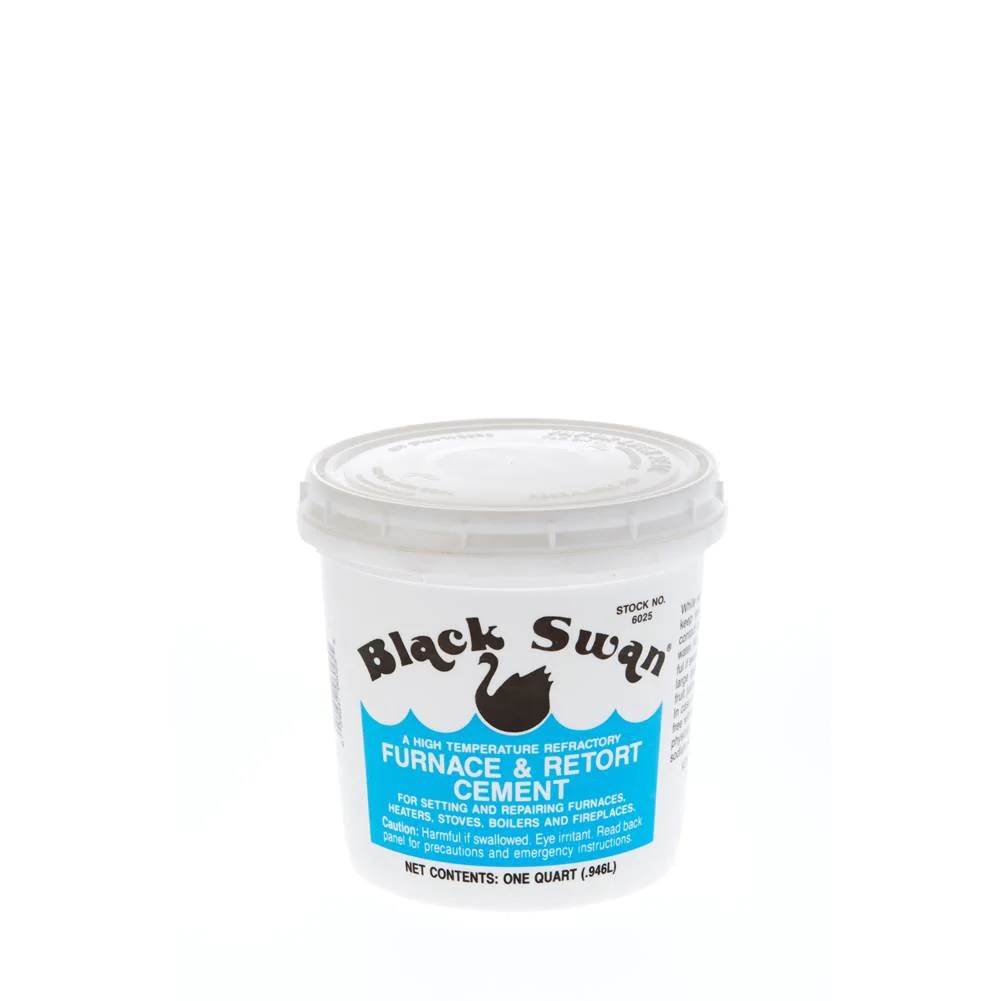
Black Swan's Furnace & Retort Cement 1 Pint
Brand: Black Swan
Black Swan's Furnace & Retort Cement is a ready to use, asbestos free cement used for setting and repairing furnaces, heaters, stoves, boilers, fireplaces, and for many other furnace and refractory applications. Adheres to stone, brick, wood, metal and most common building materials. Withstands temperatures up to 3000°F. Furnace & Retort Cement is fireproof, acid-proof, gas-tight and smokeless. DIRECTIONS Clean area thoroughly. Remove old cement or debris. Moisten surfaces to be cemented. Apply thin coat of cement and make sure all areas and cracks are filled. Apply second coat of cement liberally. Smooth with trowel. Place part to be connected gently on cement. Remove excess cement and smooth edges. For best results let cemented joint air-dry as long as possible before starting a very slow fire, thus allowing cement to set gradually.
Category: Hardware > Building Consumables > Masonry Consumables > Cement, Mortar & Concrete Mixes > Cement